Lithuanian Wars of Independence

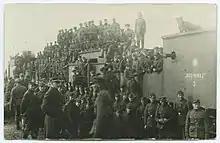
Lithuanian armoured train "Gediminas 3" and Lithuanian soldiers

The first legislative act creating an army was passed on November 23, 1918. Its development and organization moved slowly due to lack of funding, arms, ammunition, and experienced military commanders. On December 20, Antanas Smetona and Voldemaras went to Germany to request assistance. This arrived at the end of 1918, when Germany paid the Lithuanian government one hundred million marks in reparations; the organization of the new Lithuanian army proceeded under the auspices of the German army, which was withdrawing in stages. However, the departure of both leaders created a difficult domestic situation. The Council of Lithuania released Voldemaras' cabinet; Mykolas Sleževičius became Prime Minister of Lithuania and formed a Cabinet on December 26, 1918. Perceiving an imminent threat to the state, he issued a proclamation several days later. Directed at Lithuanian men, the proclamation invited volunteers to join a force to defend the country.